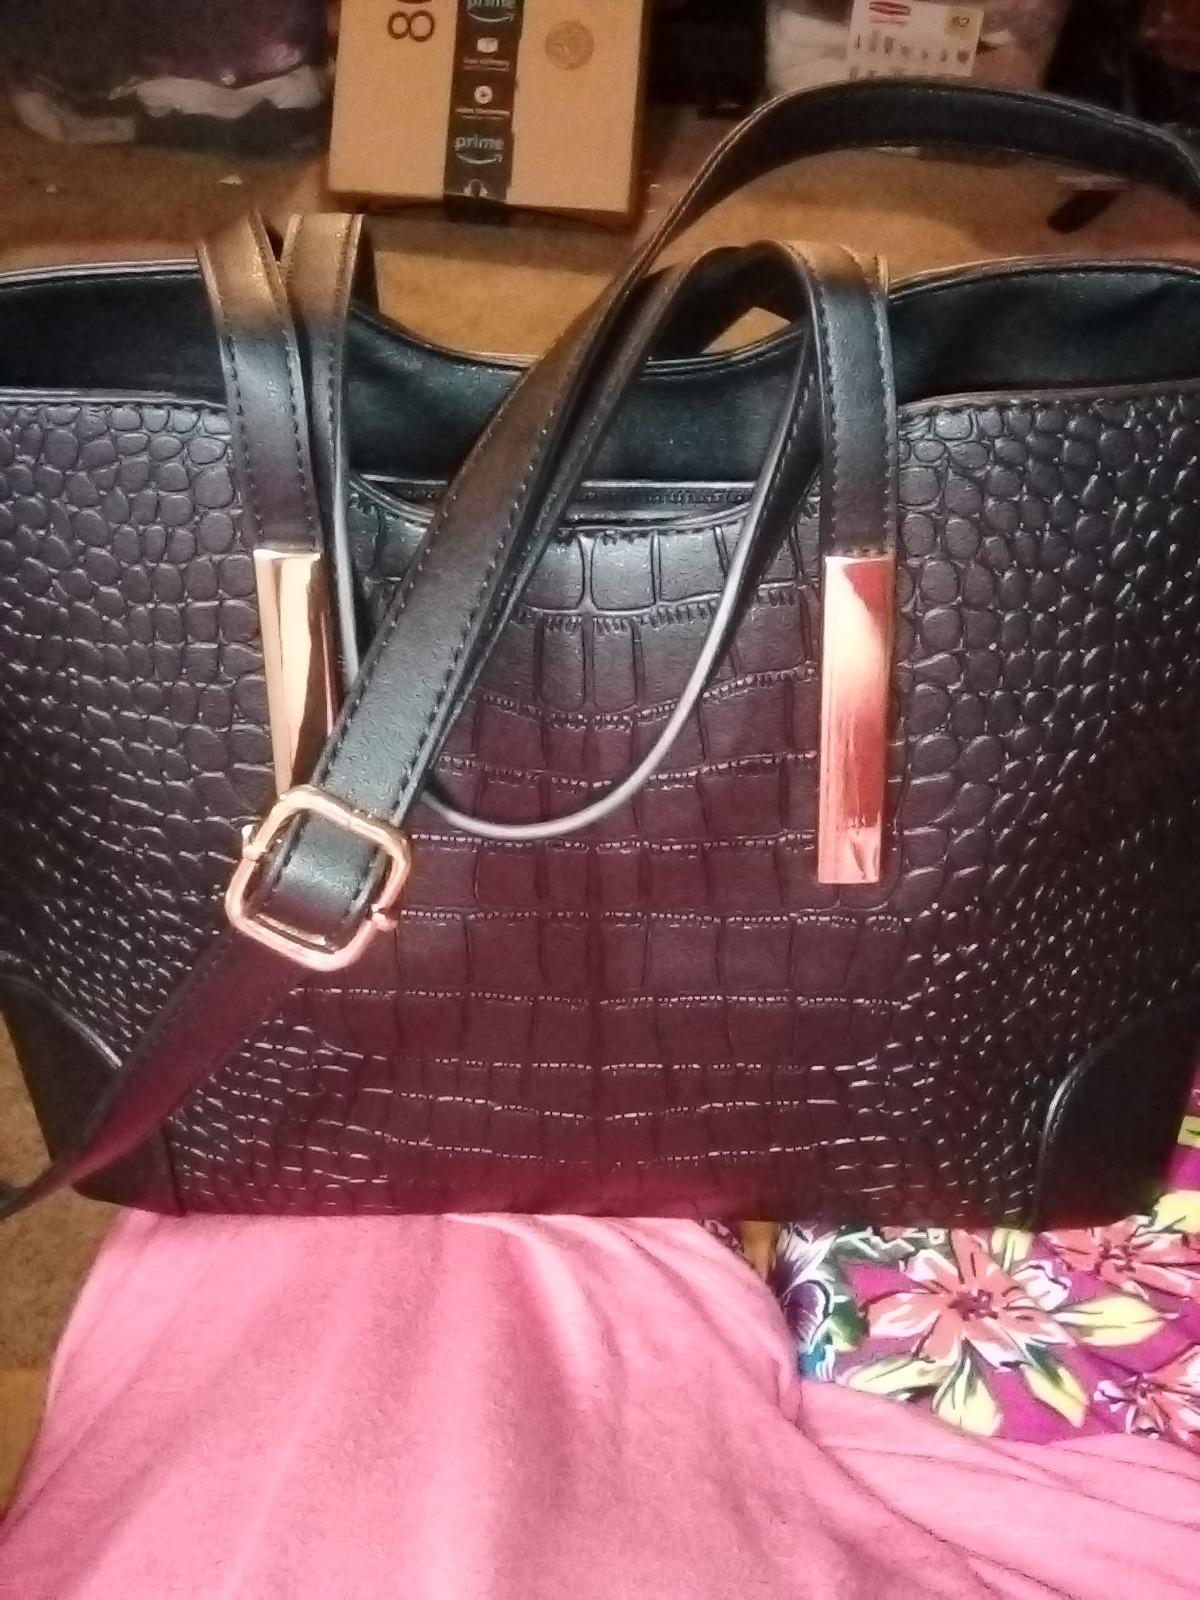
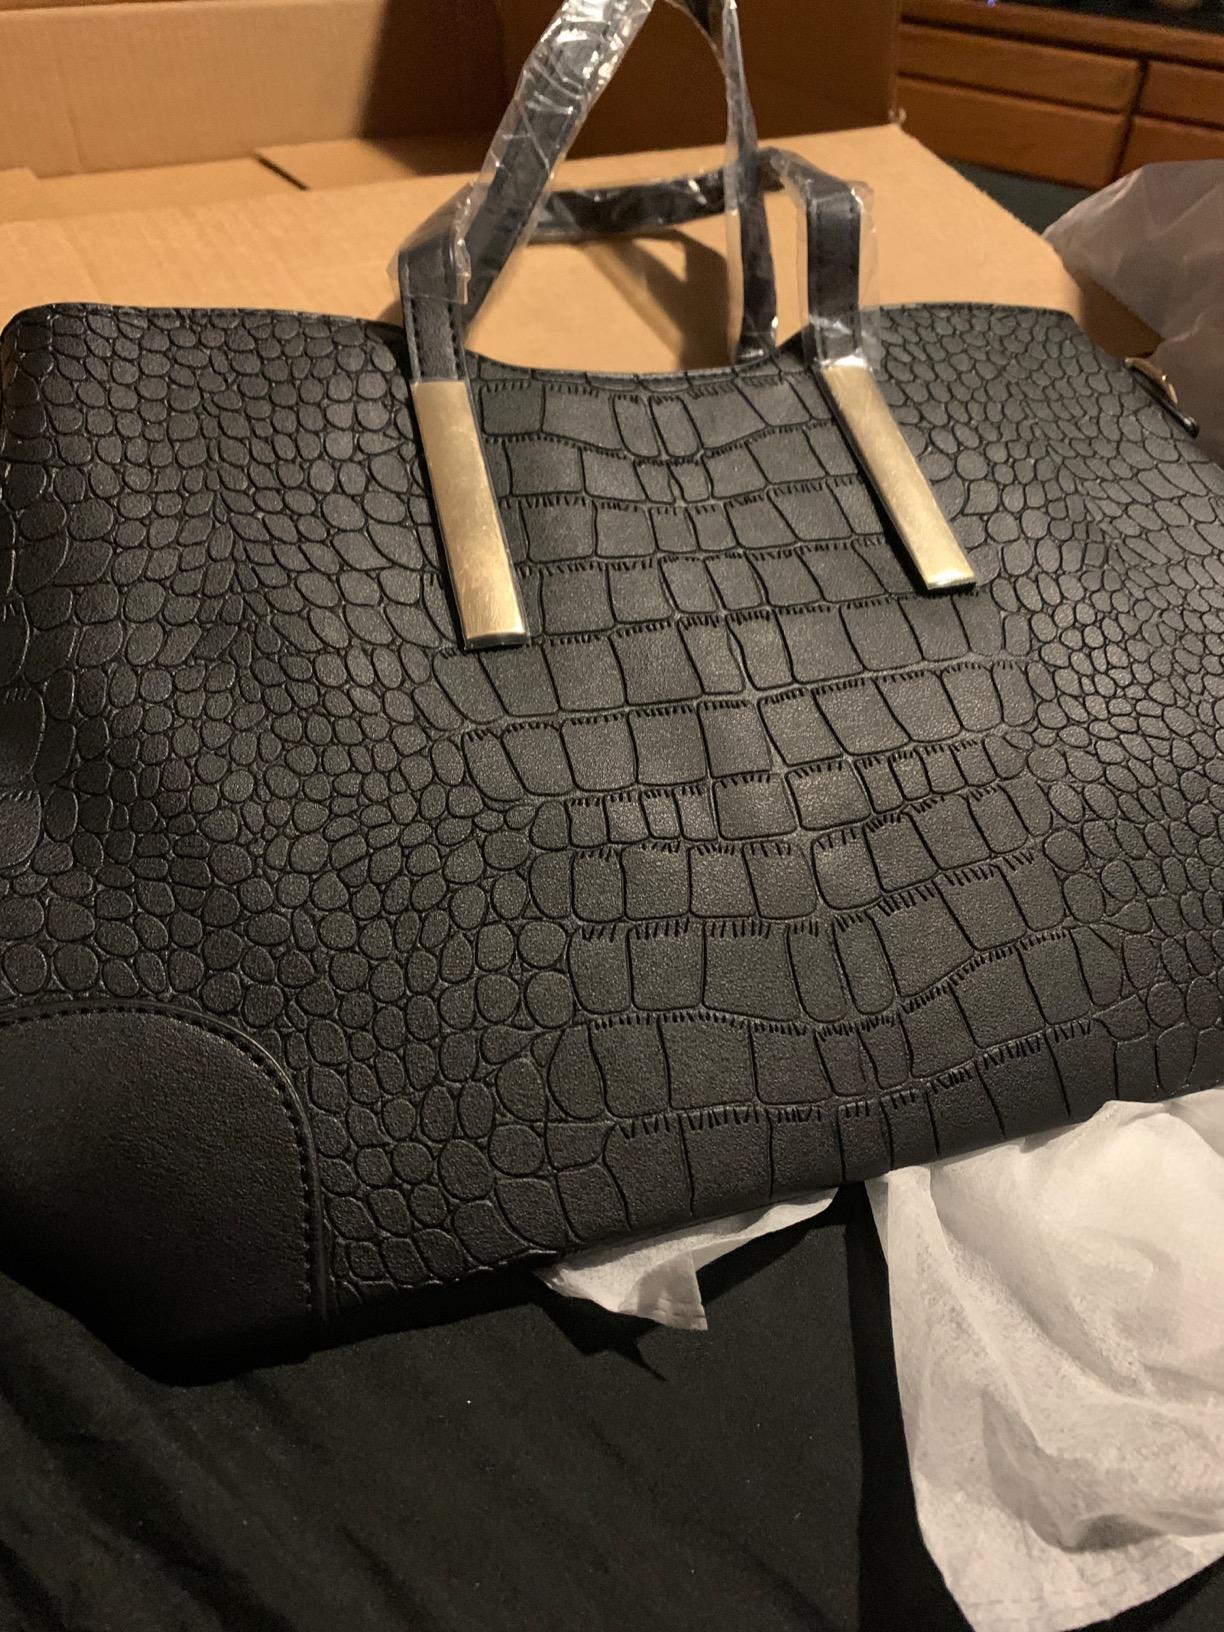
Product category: accessories_handbag
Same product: yes